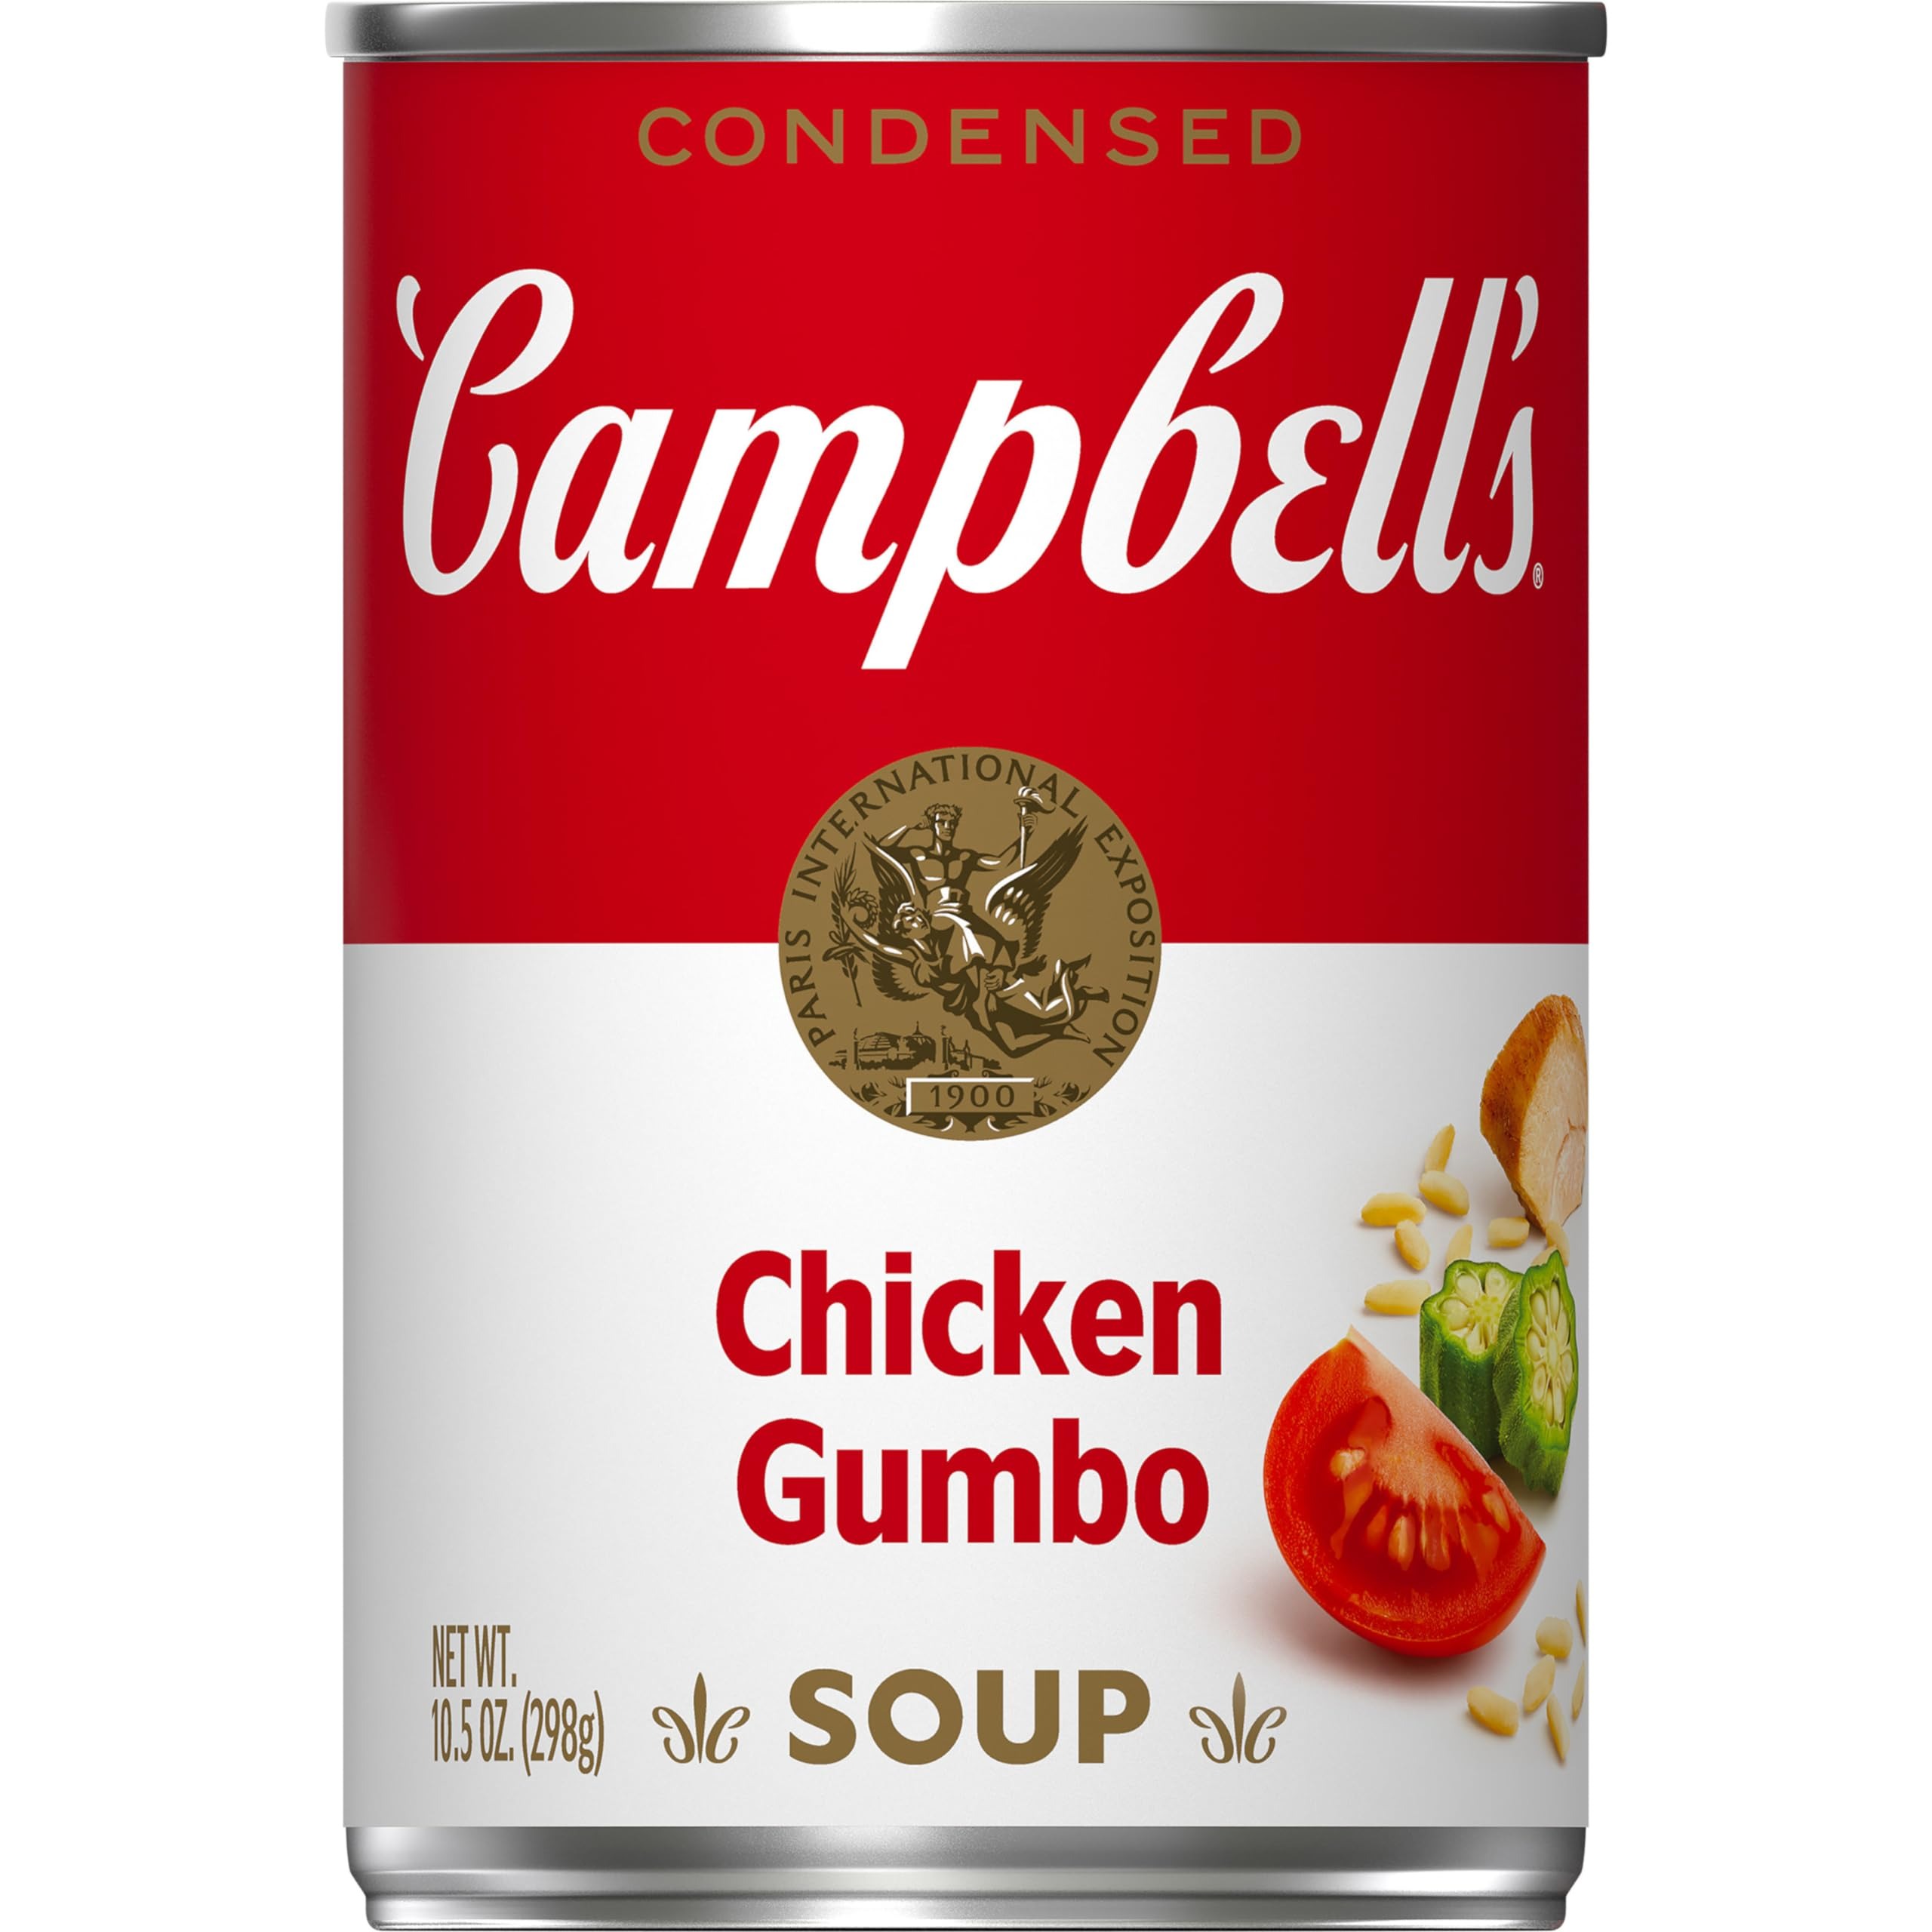
Item Name: Campbell's Condensed Chicken Gumbo Soup, 10.5 oz Can
Bullet Point 1: One (1) 10.5 oz can of Campbell's Condensed Chicken Gumbo Soup
Bullet Point 2: Chicken soup crafted with rice, chicken meat with no antibiotics, and farm-grown veggies in a savory, spice-laden broth
Bullet Point 3: Top it with avocado slices, season it with fresh herbs, or pair it with a sandwich or salad for something quick and easy
Bullet Point 4: This convenient canned soup is a year-round pantry staple and the perfect comfort food on a chilly day or when you’re feeling under the weather
Bullet Point 5: Each 10.5 oz recyclable can contains about 2.5 servings of microwave soup and features a non-BPA lining
Value: 10.5
Unit: Fl Oz

Price: 1.94